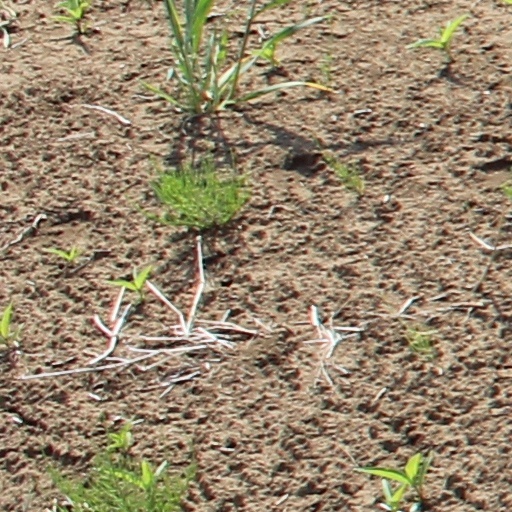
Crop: wheat